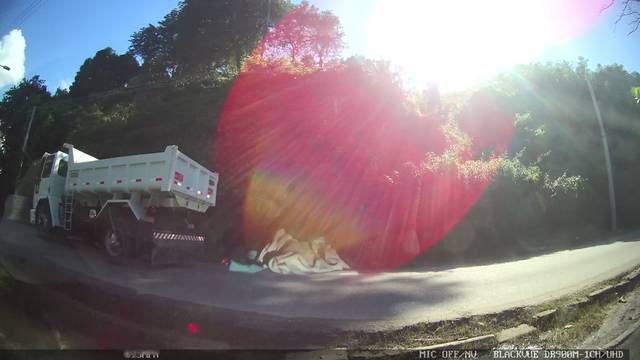
Region: Brazil
Coordinates: -22.988, -43.328